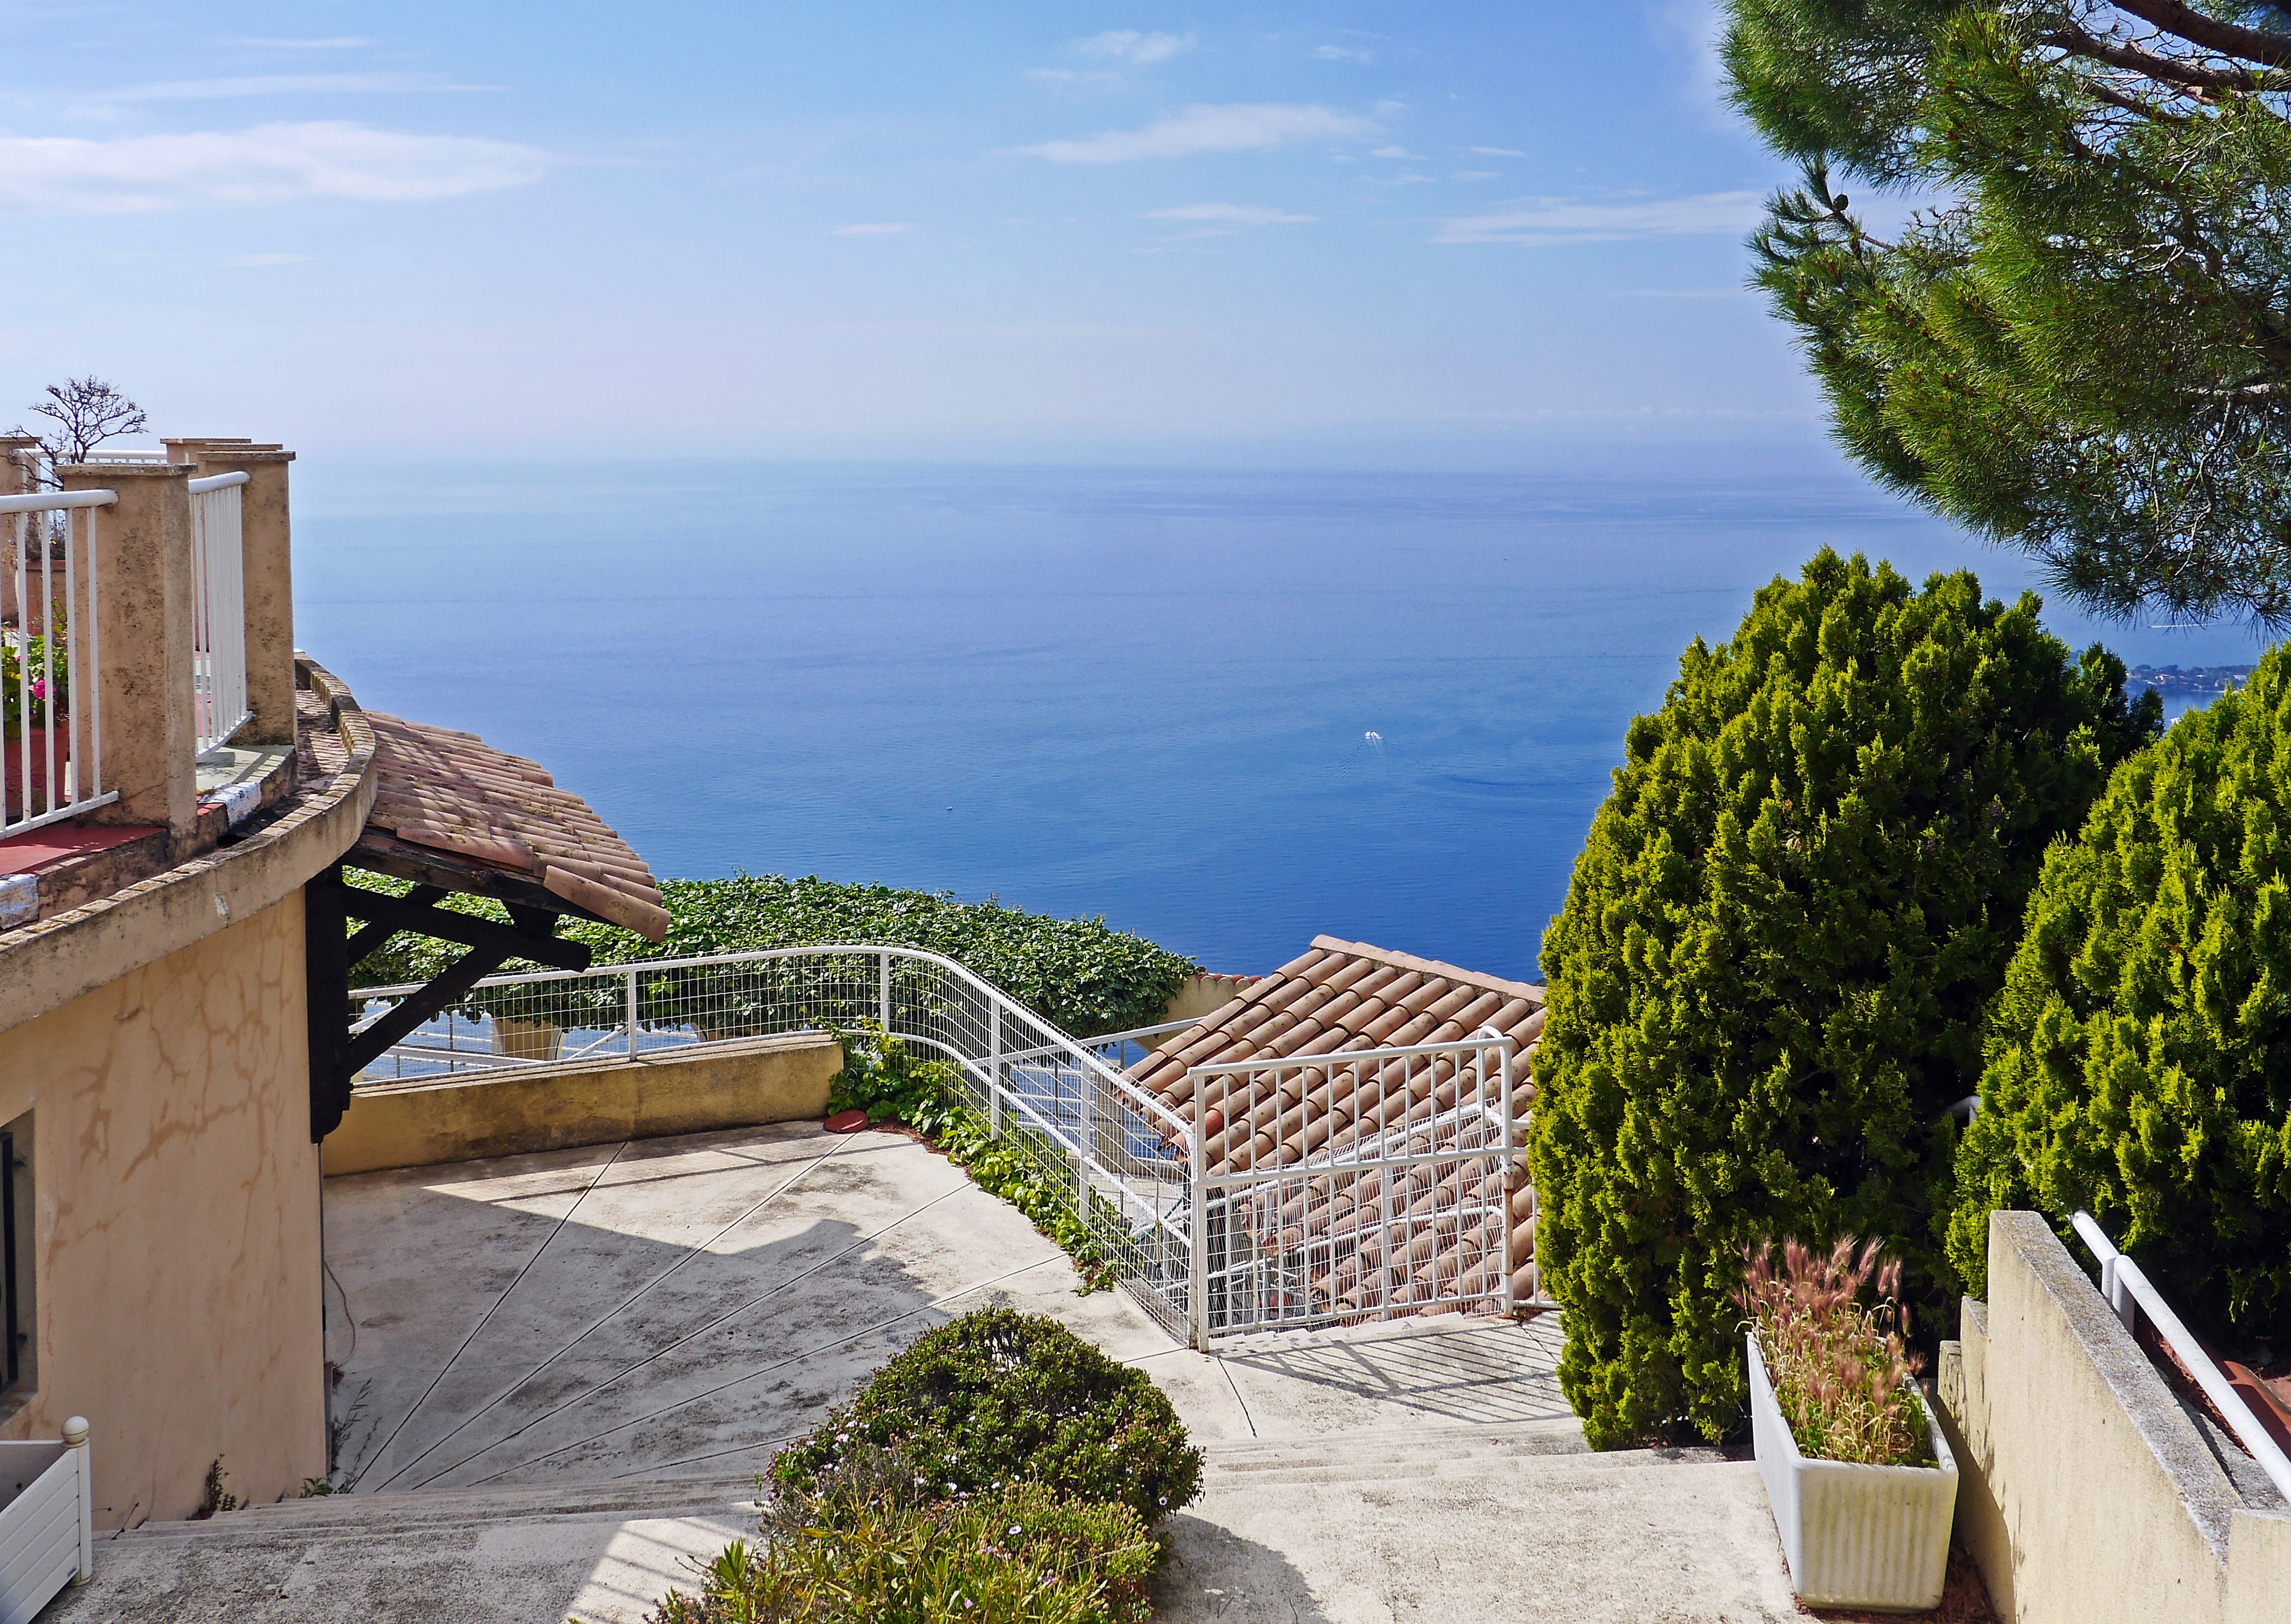
landscape, sea, coast, water, horizon, villa, view, vacation, france, mediterranean, bay, property, tourism, outlook, estate, ambience, south of france, c te d azur, mediteran, residential location